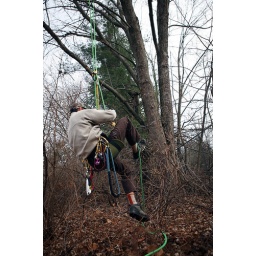
The USDA searches trees in Worcester, MA, for signs of the Asian Longhorned Beetle